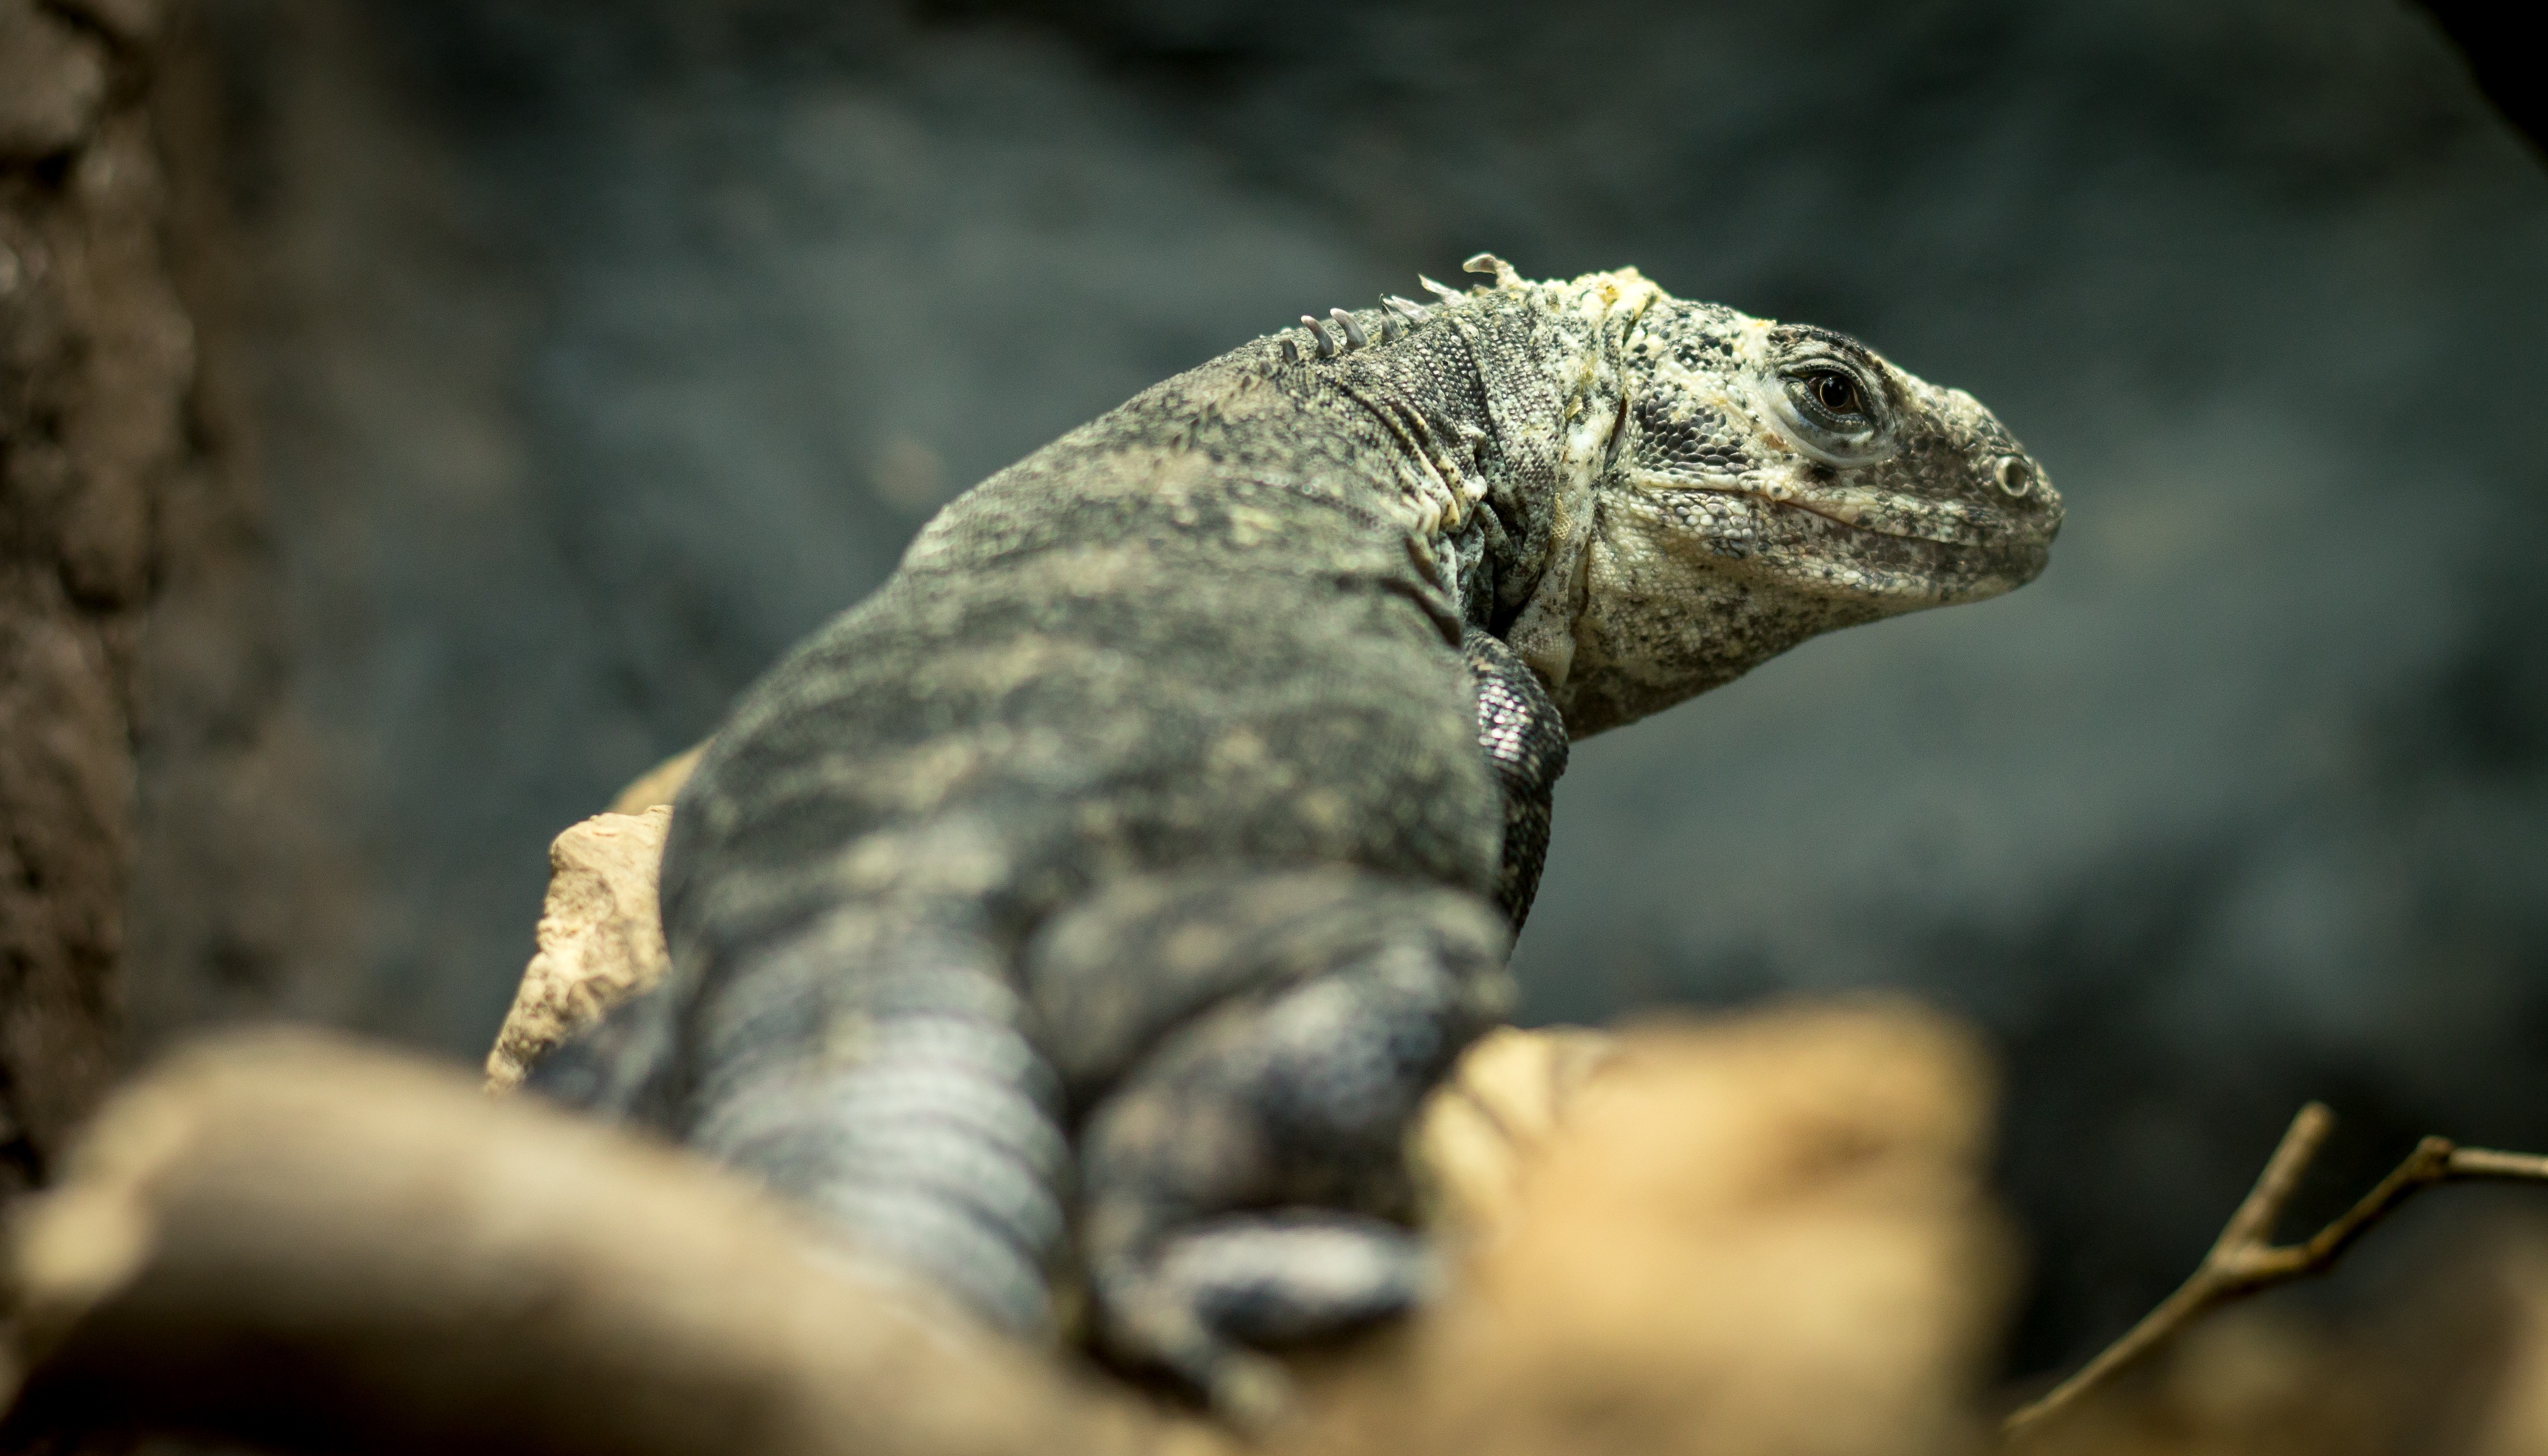
nature, photography, animal, wildlife, green, reptile, iguana, fauna, lizard, green lizard, close up, vertebrate, iguania, macro photography, agamidae, scaled reptile